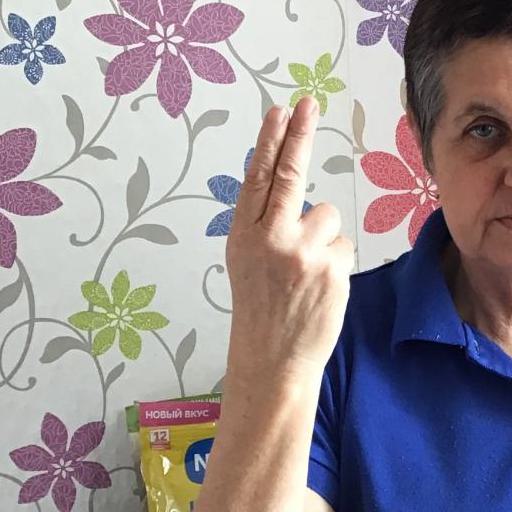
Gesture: two_up_inverted